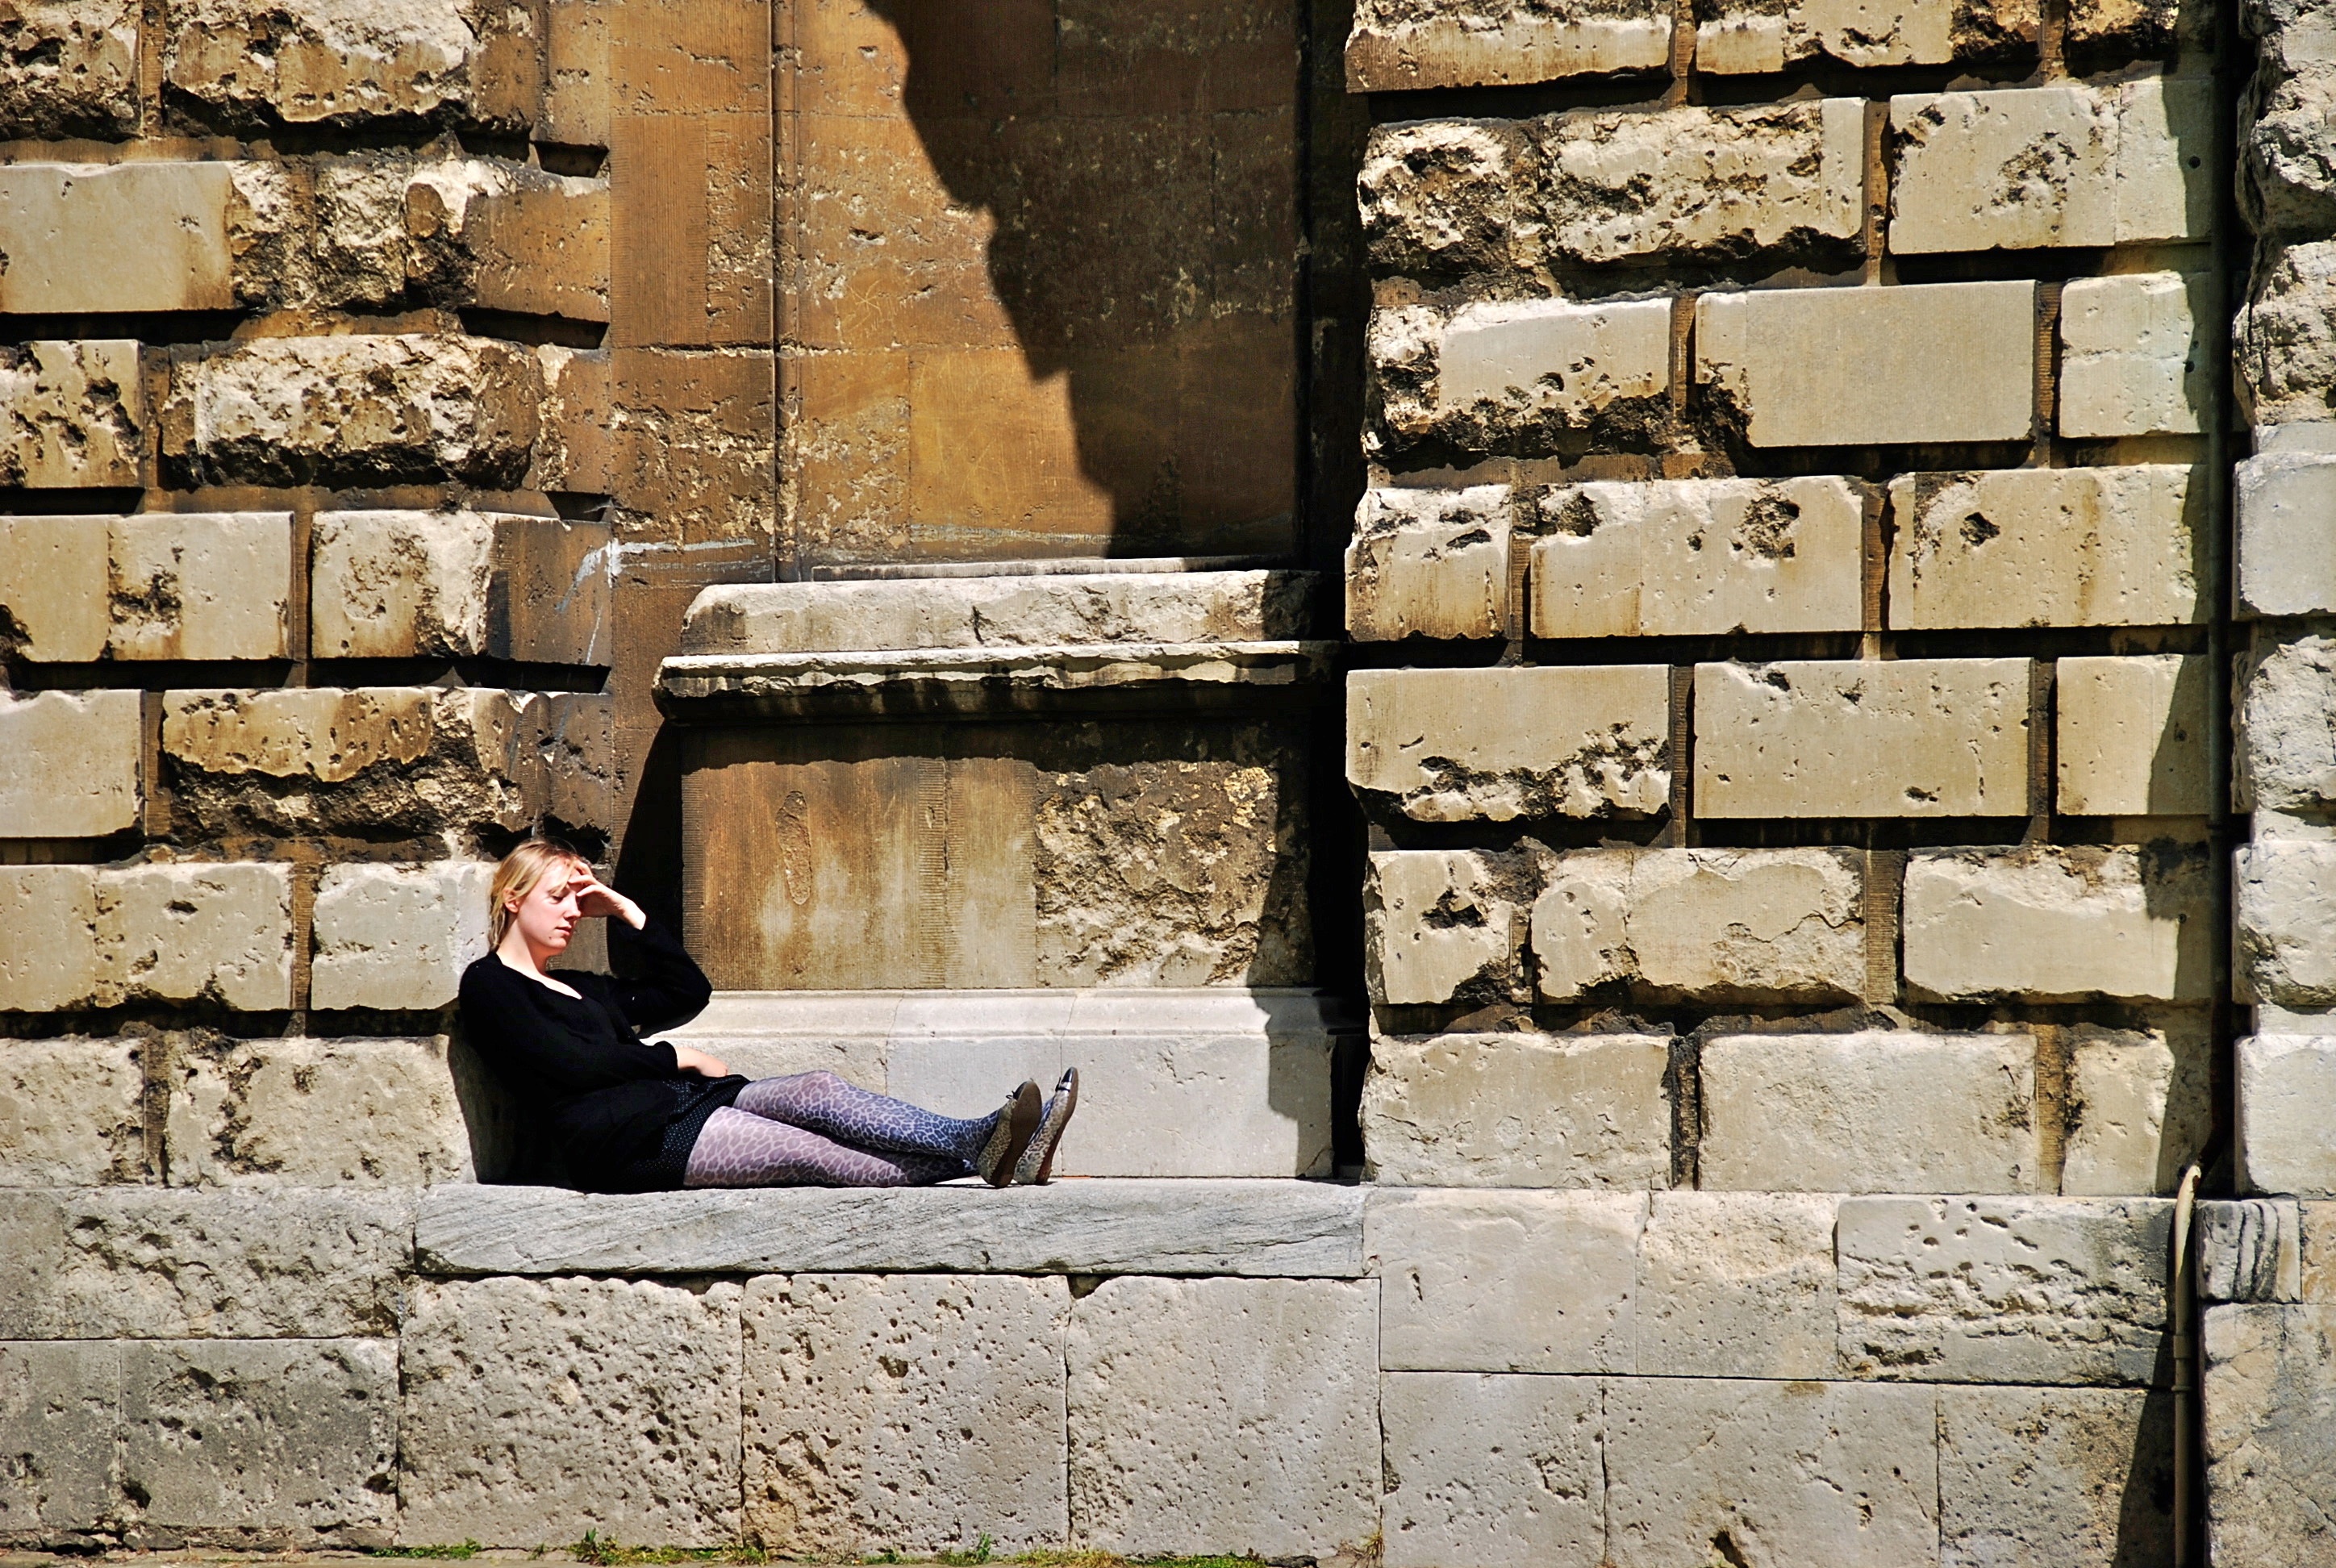
rock, wood, woman, wall, student, rest, brick, outdoors, england, art, temple, ruins, university, tired, oxford, headache, ancient history